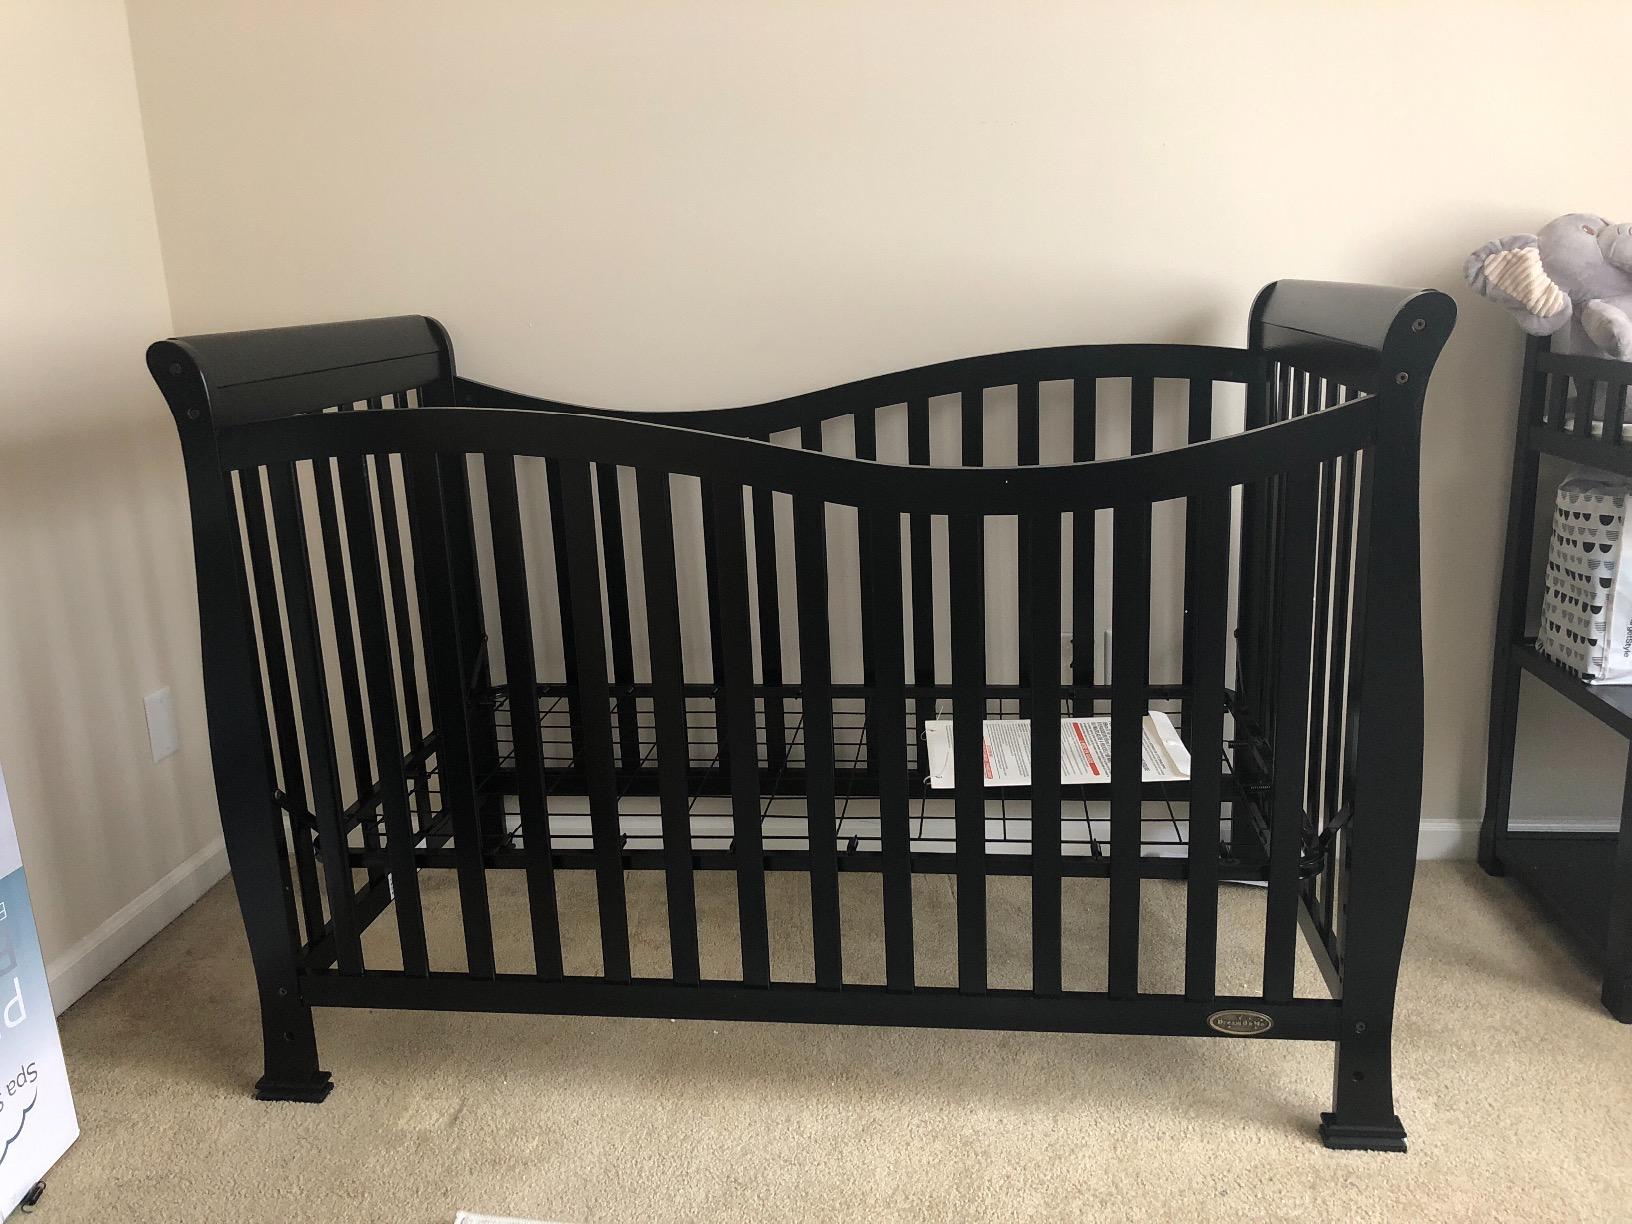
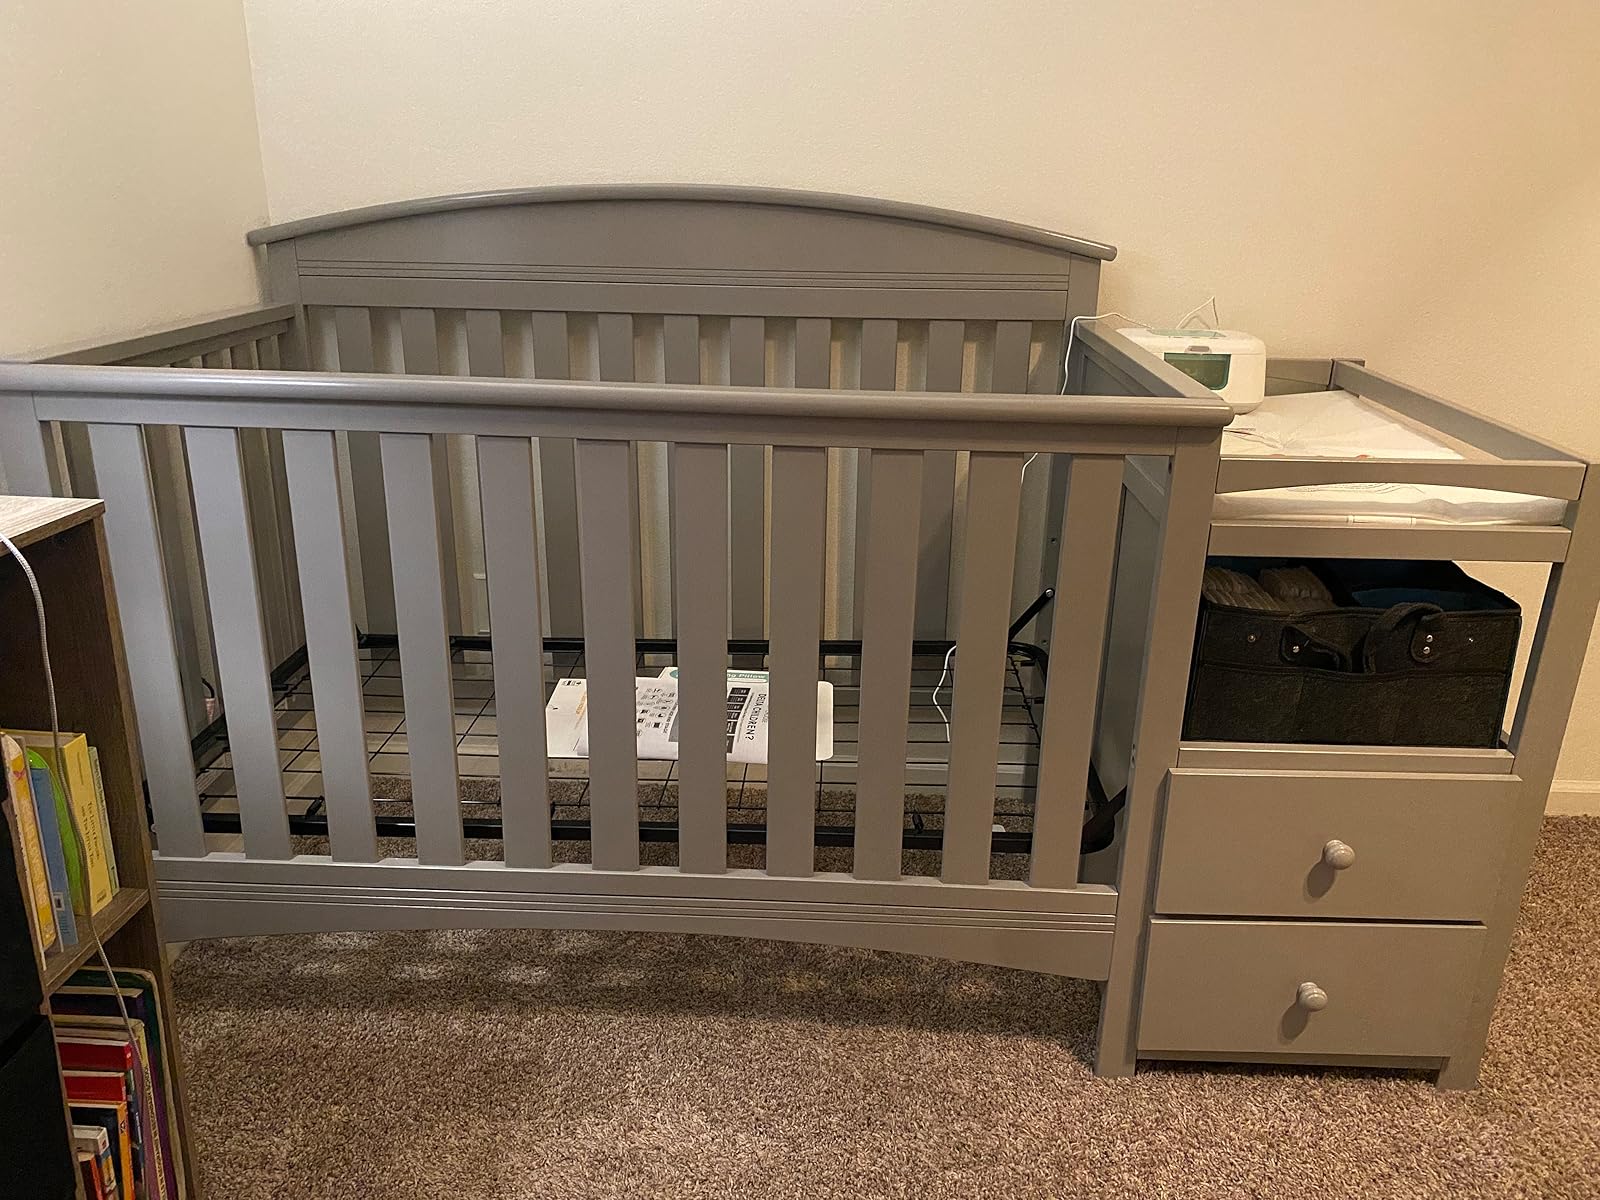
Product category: products_crib
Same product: no